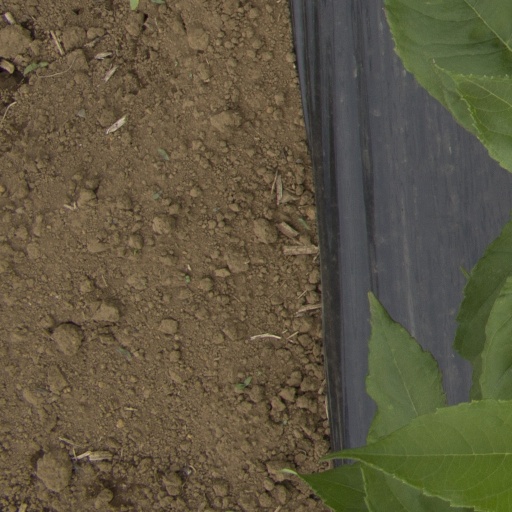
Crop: Jerusalem artichoke